Danny Elfman

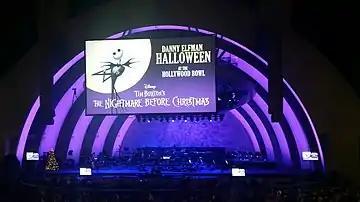
Elfman's "The Nightmare Before Christmas" live at the Hollywood Bowl.

In October 2013, Elfman returned to the stage for the first time since his band Oingo Boingo disbanded to sing a handful of "The Nightmare Before Christmas" songs as part of the concert "Danny Elfman's Music from the Films of Tim Burton", featuring suites of music from 15 Tim Burton films newly arranged by Elfman. The concert has since toured internationally and has played in Japan, Australia, Mexico and throughout Europe and the United States. Since 2015, Elfman has appeared regularly in a Hollywood Bowl Halloween concert featuring full orchestra performing the "Nightmare Before Christmas" score live to the film projection.